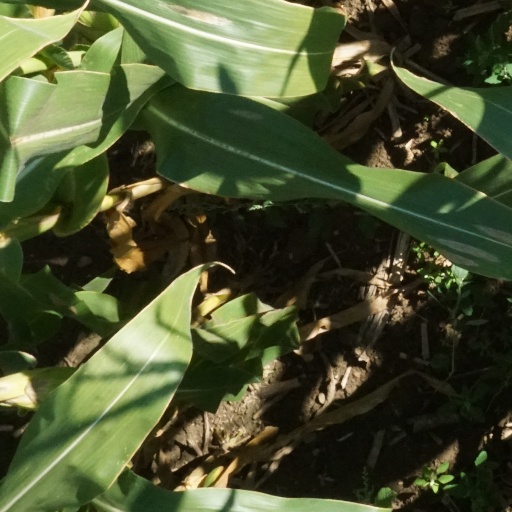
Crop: maize; corn